Ilyushin Il-28

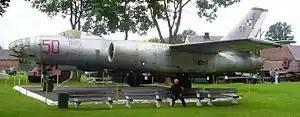
Il-28 in Polish Air Force colours, with a man for scale

The Ilyushin Il-28 (NATO reporting name: Beagle) is a jet bomber of the immediate postwar period that was originally manufactured for the Soviet Air Forces. It was the Soviet Union's first such aircraft to enter large-scale production. It was also licence-built in China as the Harbin H-5. Total production in the USSR was 6,316 aircraft, and over 319 H-5s were built. Only 187 examples of the HJ-5 training variant were manufactured. The only H-5s in service currently are approximately 80 aircraft which operate with the Korean People's Air Force.